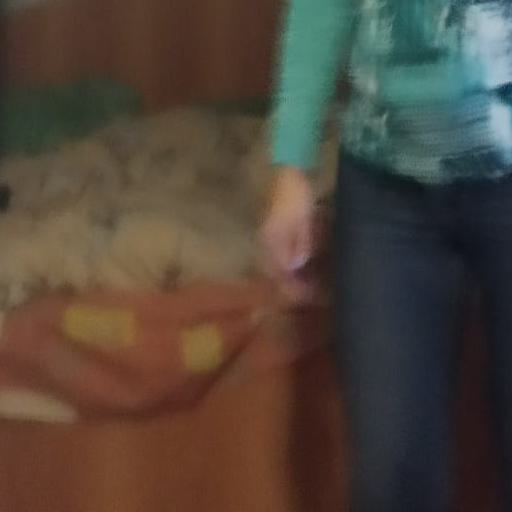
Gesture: no_gesture